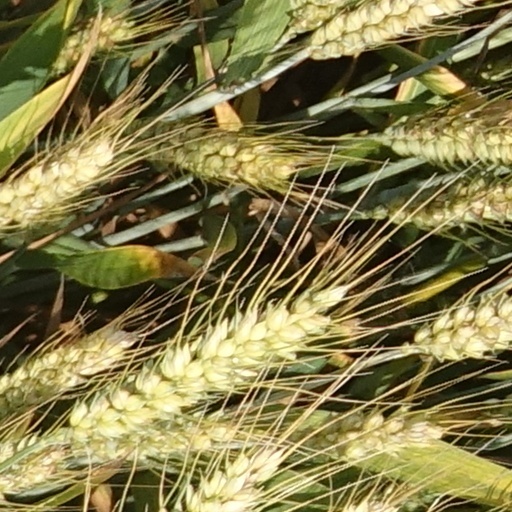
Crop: wheat